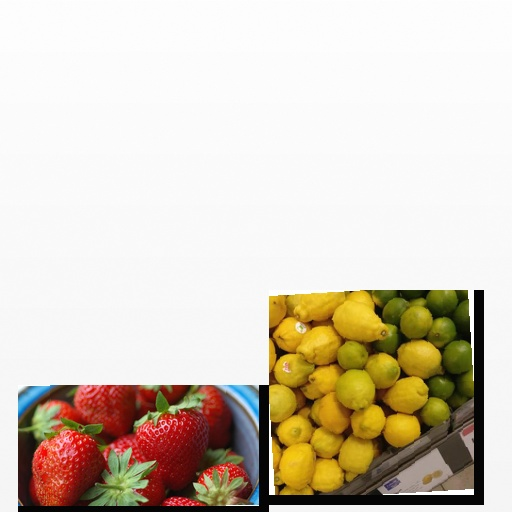
Food items: strawberry, lemon